Aphid

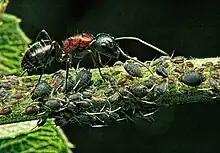
An ant guards its aphids

In the autumn, host-alternating (heteroecious) aphid species produce a special winged generation that flies to different host plants for the sexual part of the life cycle. Flightless female and male sexual forms are produced and lay eggs. Some species such as "Aphis fabae" (black bean aphid), "Metopolophium dirhodum" (rose-grain aphid), "Myzus persicae" (peach-potato aphid), and "Rhopalosiphum padi" (bird cherry-oat aphid) are serious pests. They overwinter on primary hosts on trees or bushes; in summer, they migrate to their secondary host on a herbaceous plant, often a crop, then the gynoparae return to the tree in autumn. Another example is the soybean aphid ("Aphis glycines"). As fall approaches, the soybean plants begin to senesce from the bottom upwards. The aphids are forced upwards and start to produce winged forms, first females and later males, which fly off to the primary host, buckthorn. Here they mate and overwinter as eggs.